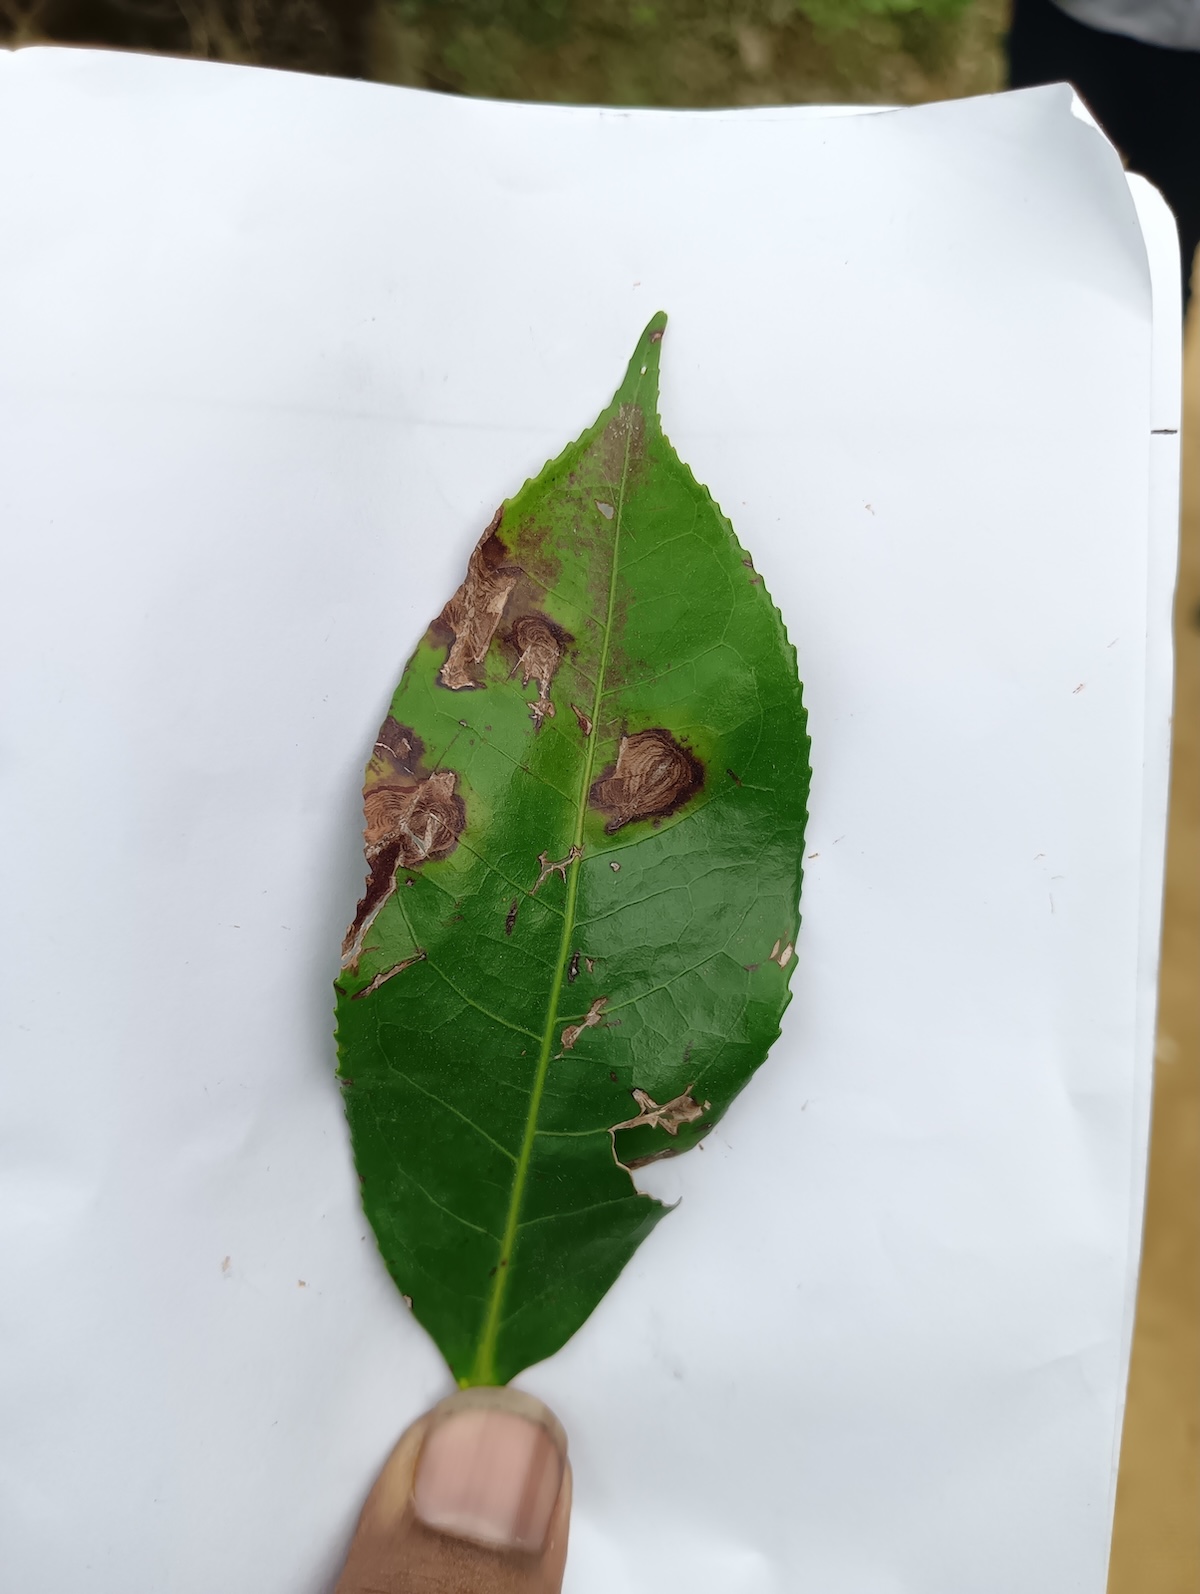
Label: Gray Blight